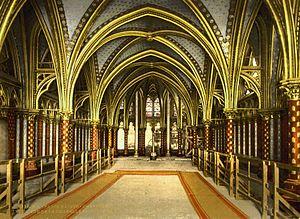
La Sainte-Chapelle, dite aussi Sainte-Chapelle du Palais, est une chapelle palatine édifiée sur l’île de la Cité, à Paris, à la demande de saint Louis afin d’abriter la Sainte Couronne d’épines, un morceau de la Vraie Croix, ainsi que diverses autres reliques de la Passion qu’il avait acquises à partir de 1239. Elle est la première construite des Saintes chapelles, conçue comme une vaste châsse presque entièrement vitrée, et se distingue par l'élégance et la hardiesse de son architecture, qui se manifeste dans une élévation importante et la suppression quasi totale des murs au niveau des fenêtres de la chapelle haute. Bien qu'édifiée dans un bref délai ne dépassant pas sept ans, l'on n'a pas relevé de défauts de construction, et la décoration n'a pas été négligée. Elle fait notamment appel à la sculpture, la peinture et l'art du vitrail : ce sont ses immenses vitraux historiés d'origine qui font aujourd'hui la richesse de la Sainte-Chapelle, car elle a été privée de ses reliques à la Révolution française, et perdu ainsi sa principale raison d'être.